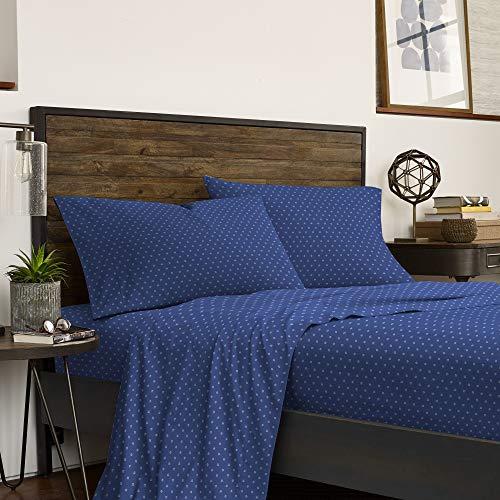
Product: IZOD Blake Sheet Set, Twin XL, Khaki
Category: Home & Kitchen | Bedding | Kids' Bedding | Sheets & Pillowcases | Sheet & Pillowcase Sets
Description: COOL DESIGN: IZOD brings you a versatile sheet set designed to coordinate with any bedroom décor.
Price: $89.99
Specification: ProductDimensions:102x66x1inches|ItemWeight:4.92pounds|ShippingWeight:4.92pounds(Viewshippingratesandpolicies)|Manufacturer:WestPointHome|ASIN:B07VXBD1DB|Itemmodelnumber:Blake